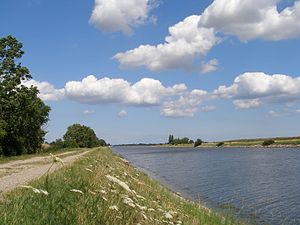
Odense Kanal
Odense Kanal forbinder Odenses havn med Odense Fjord. Ved kanalen ligger kraftvarmeværket Fynsværket.